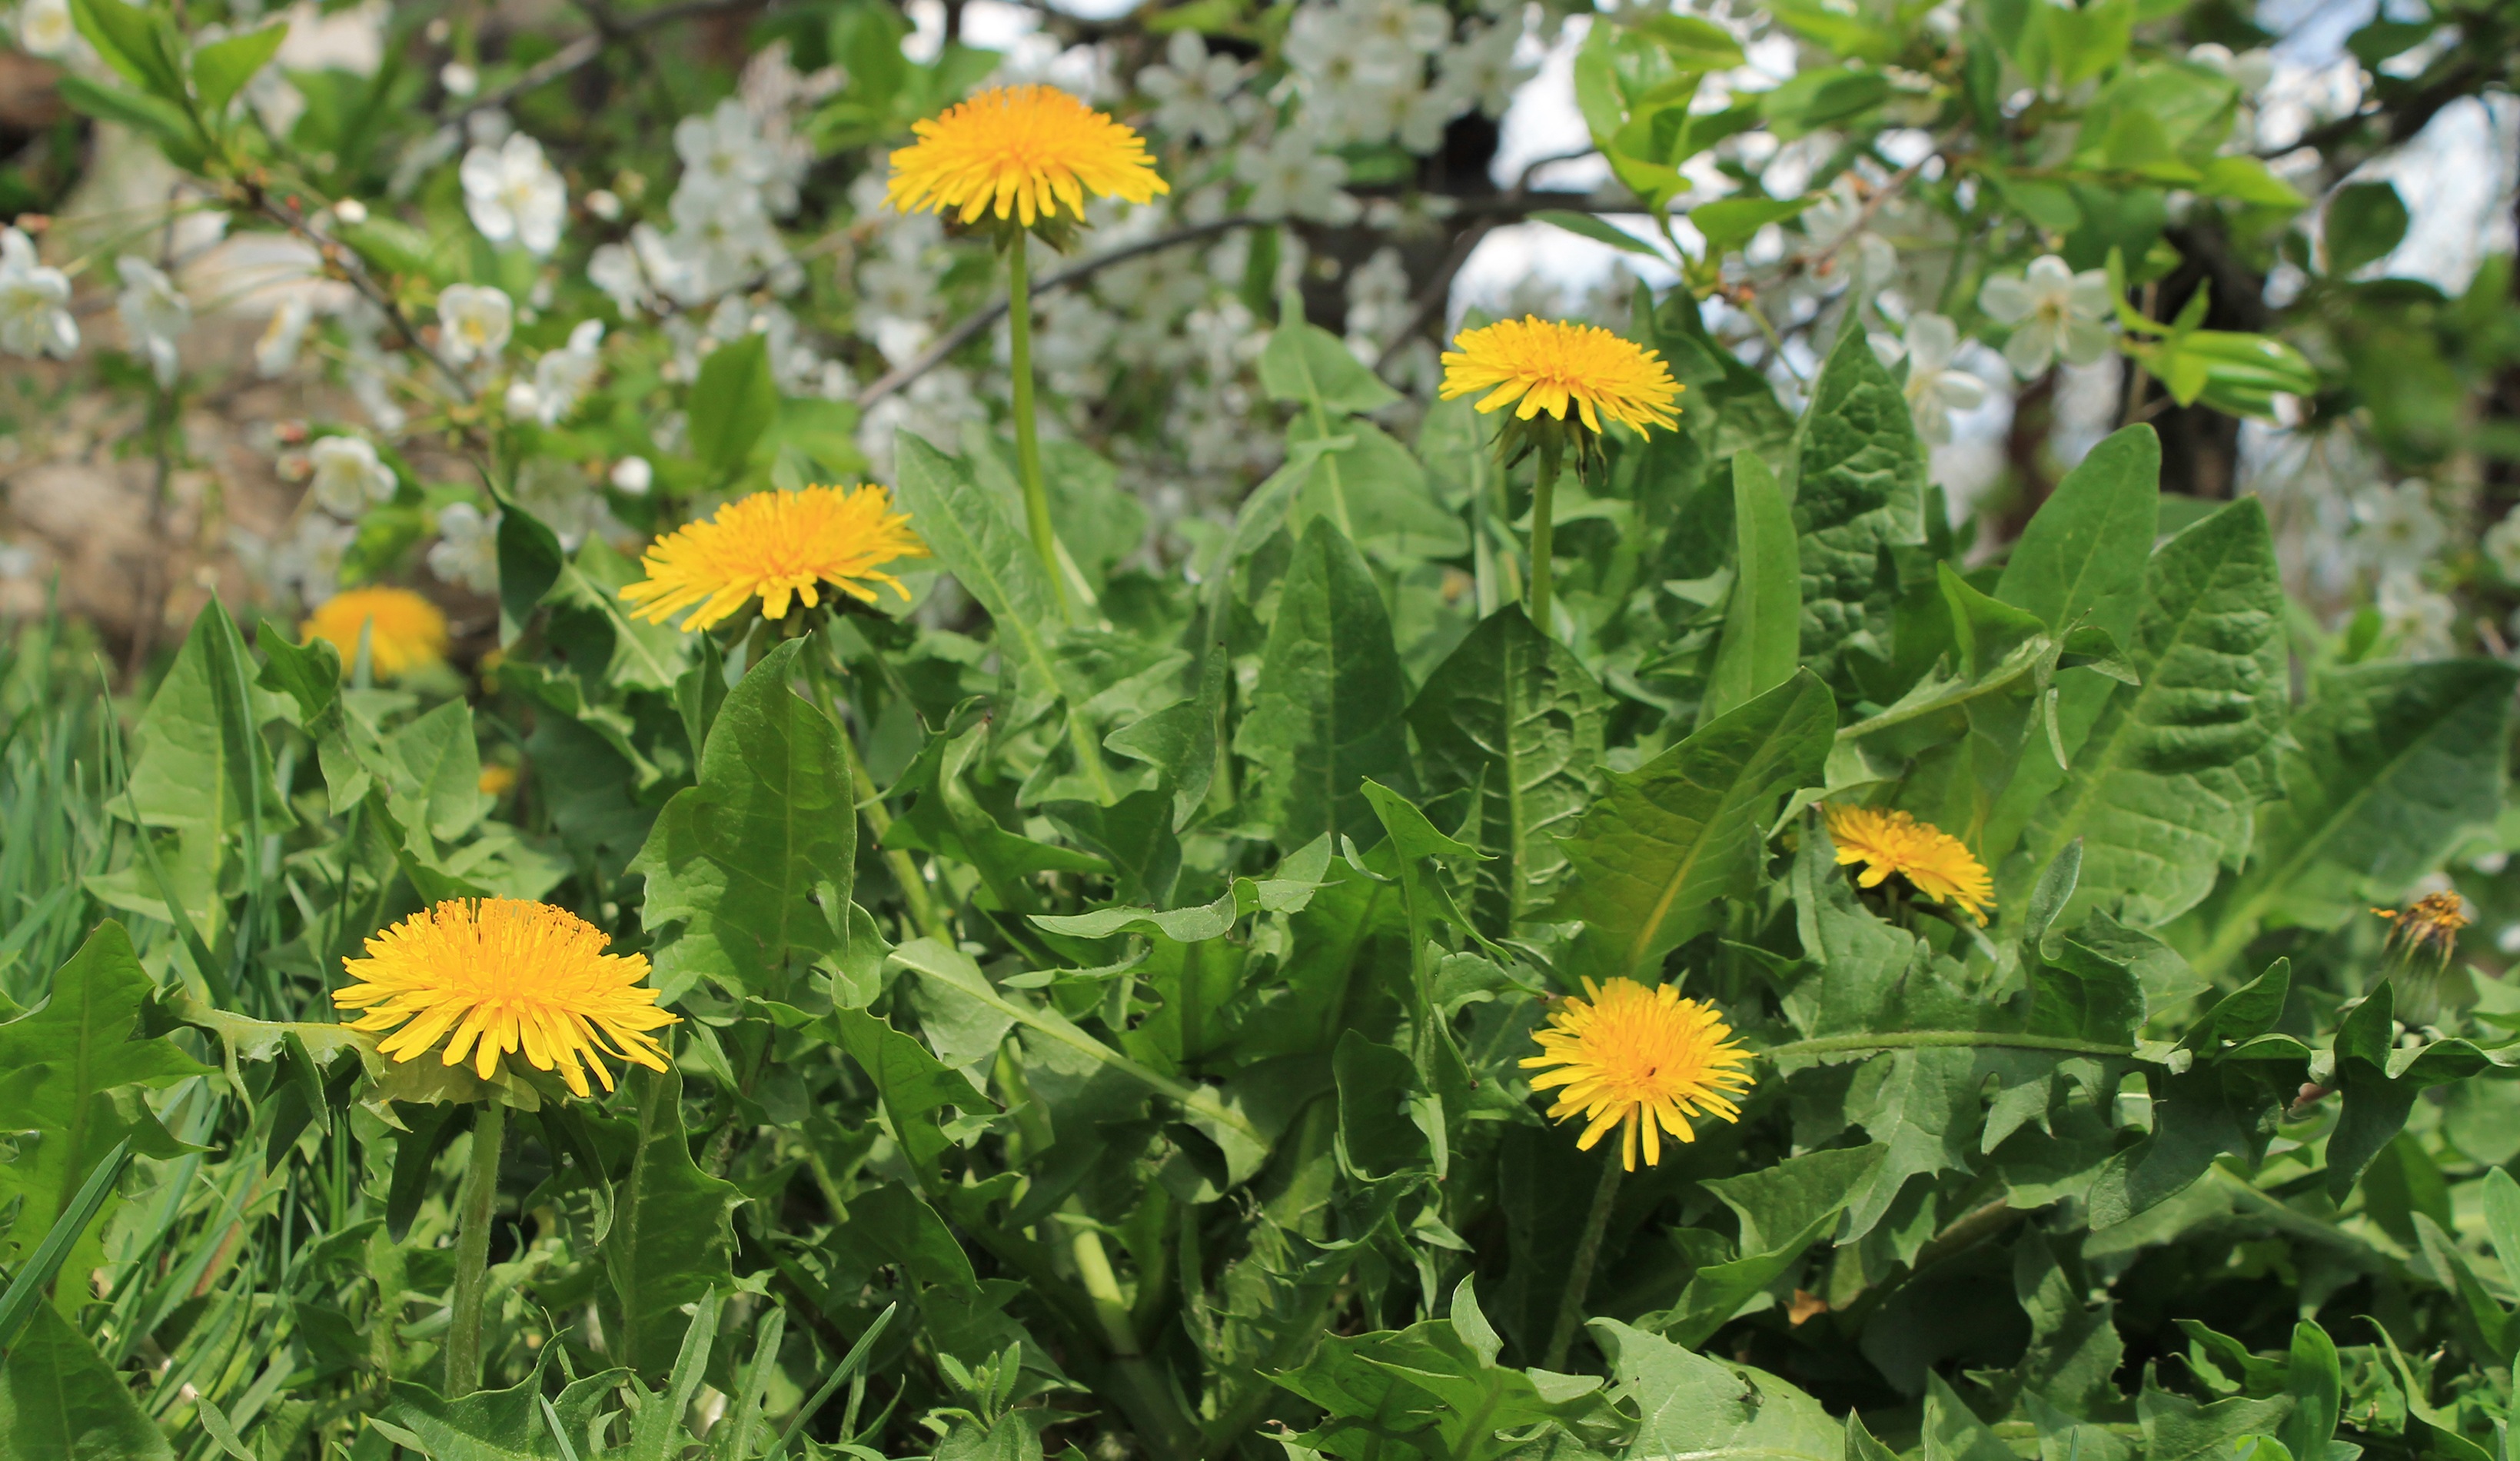
nature, outdoor, blossom, plant, field, meadow, dandelion, prairie, flower, bloom, summer, floral, spring, herb, natural, botany, blooming, yellow, garden, flora, wildflower, background, springtime, blossoming, nectar, flowering plant, daisy family, calendula, annual plant, land plant, chamaemelum nobile, flatweed